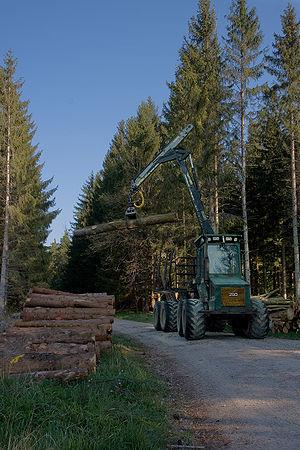
Porteur forestier Ösa 250. Un porteur est un engin qui transfère les billons de bois depuis la souche de l'arbre jusqu'à une place de dépôt en bord de route. A la différence d'un débusqueur (ou skidder) qui tire et traîne les bois, un porteur les transporte, ce qui a pour effet de réduire les impacts sur le sol mais qui ne peut concerner que des pièces de taille limitée. Les porteurs sont souvent utilisés avec des têtes d'abattage qui coupent directement l'arbre et le débitent aussitôt en billons de même longueur.